Walkman F Series

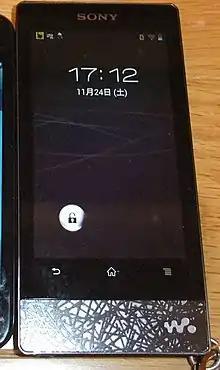
The F800

The first generation, series NW-F800, was introduced in July 2012 as the replacement of the similar looking Walkman Z series and by extension effectively of the A series. The F800 was the first ever Walkman to support the playback of FLAC audio files. It runs version 4.0 of Android (ICS). The F800 is both smaller and lighter than its preceding Walkman Z1000.